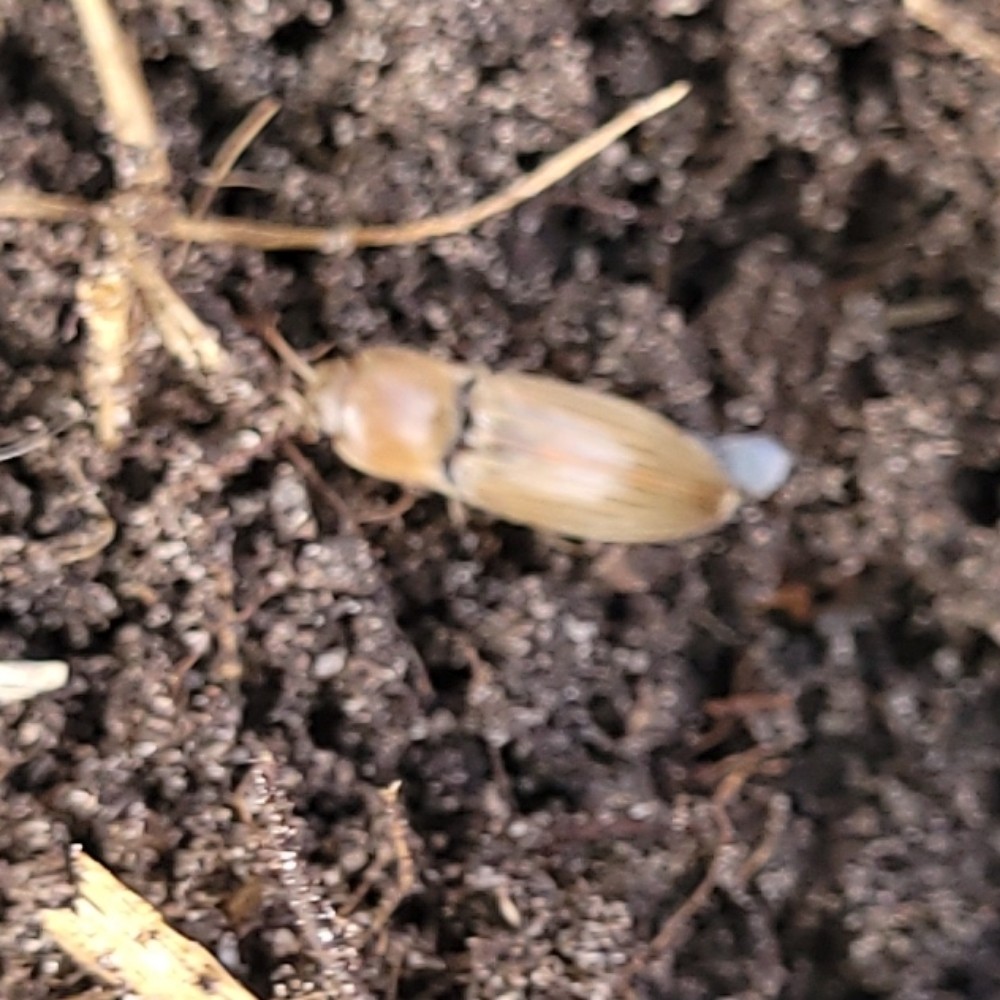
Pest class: clickbeetles_wireworms